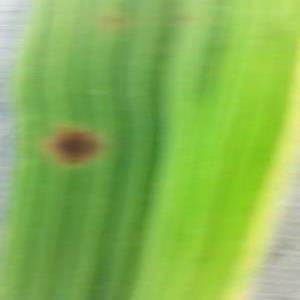
Disease: Brownspot